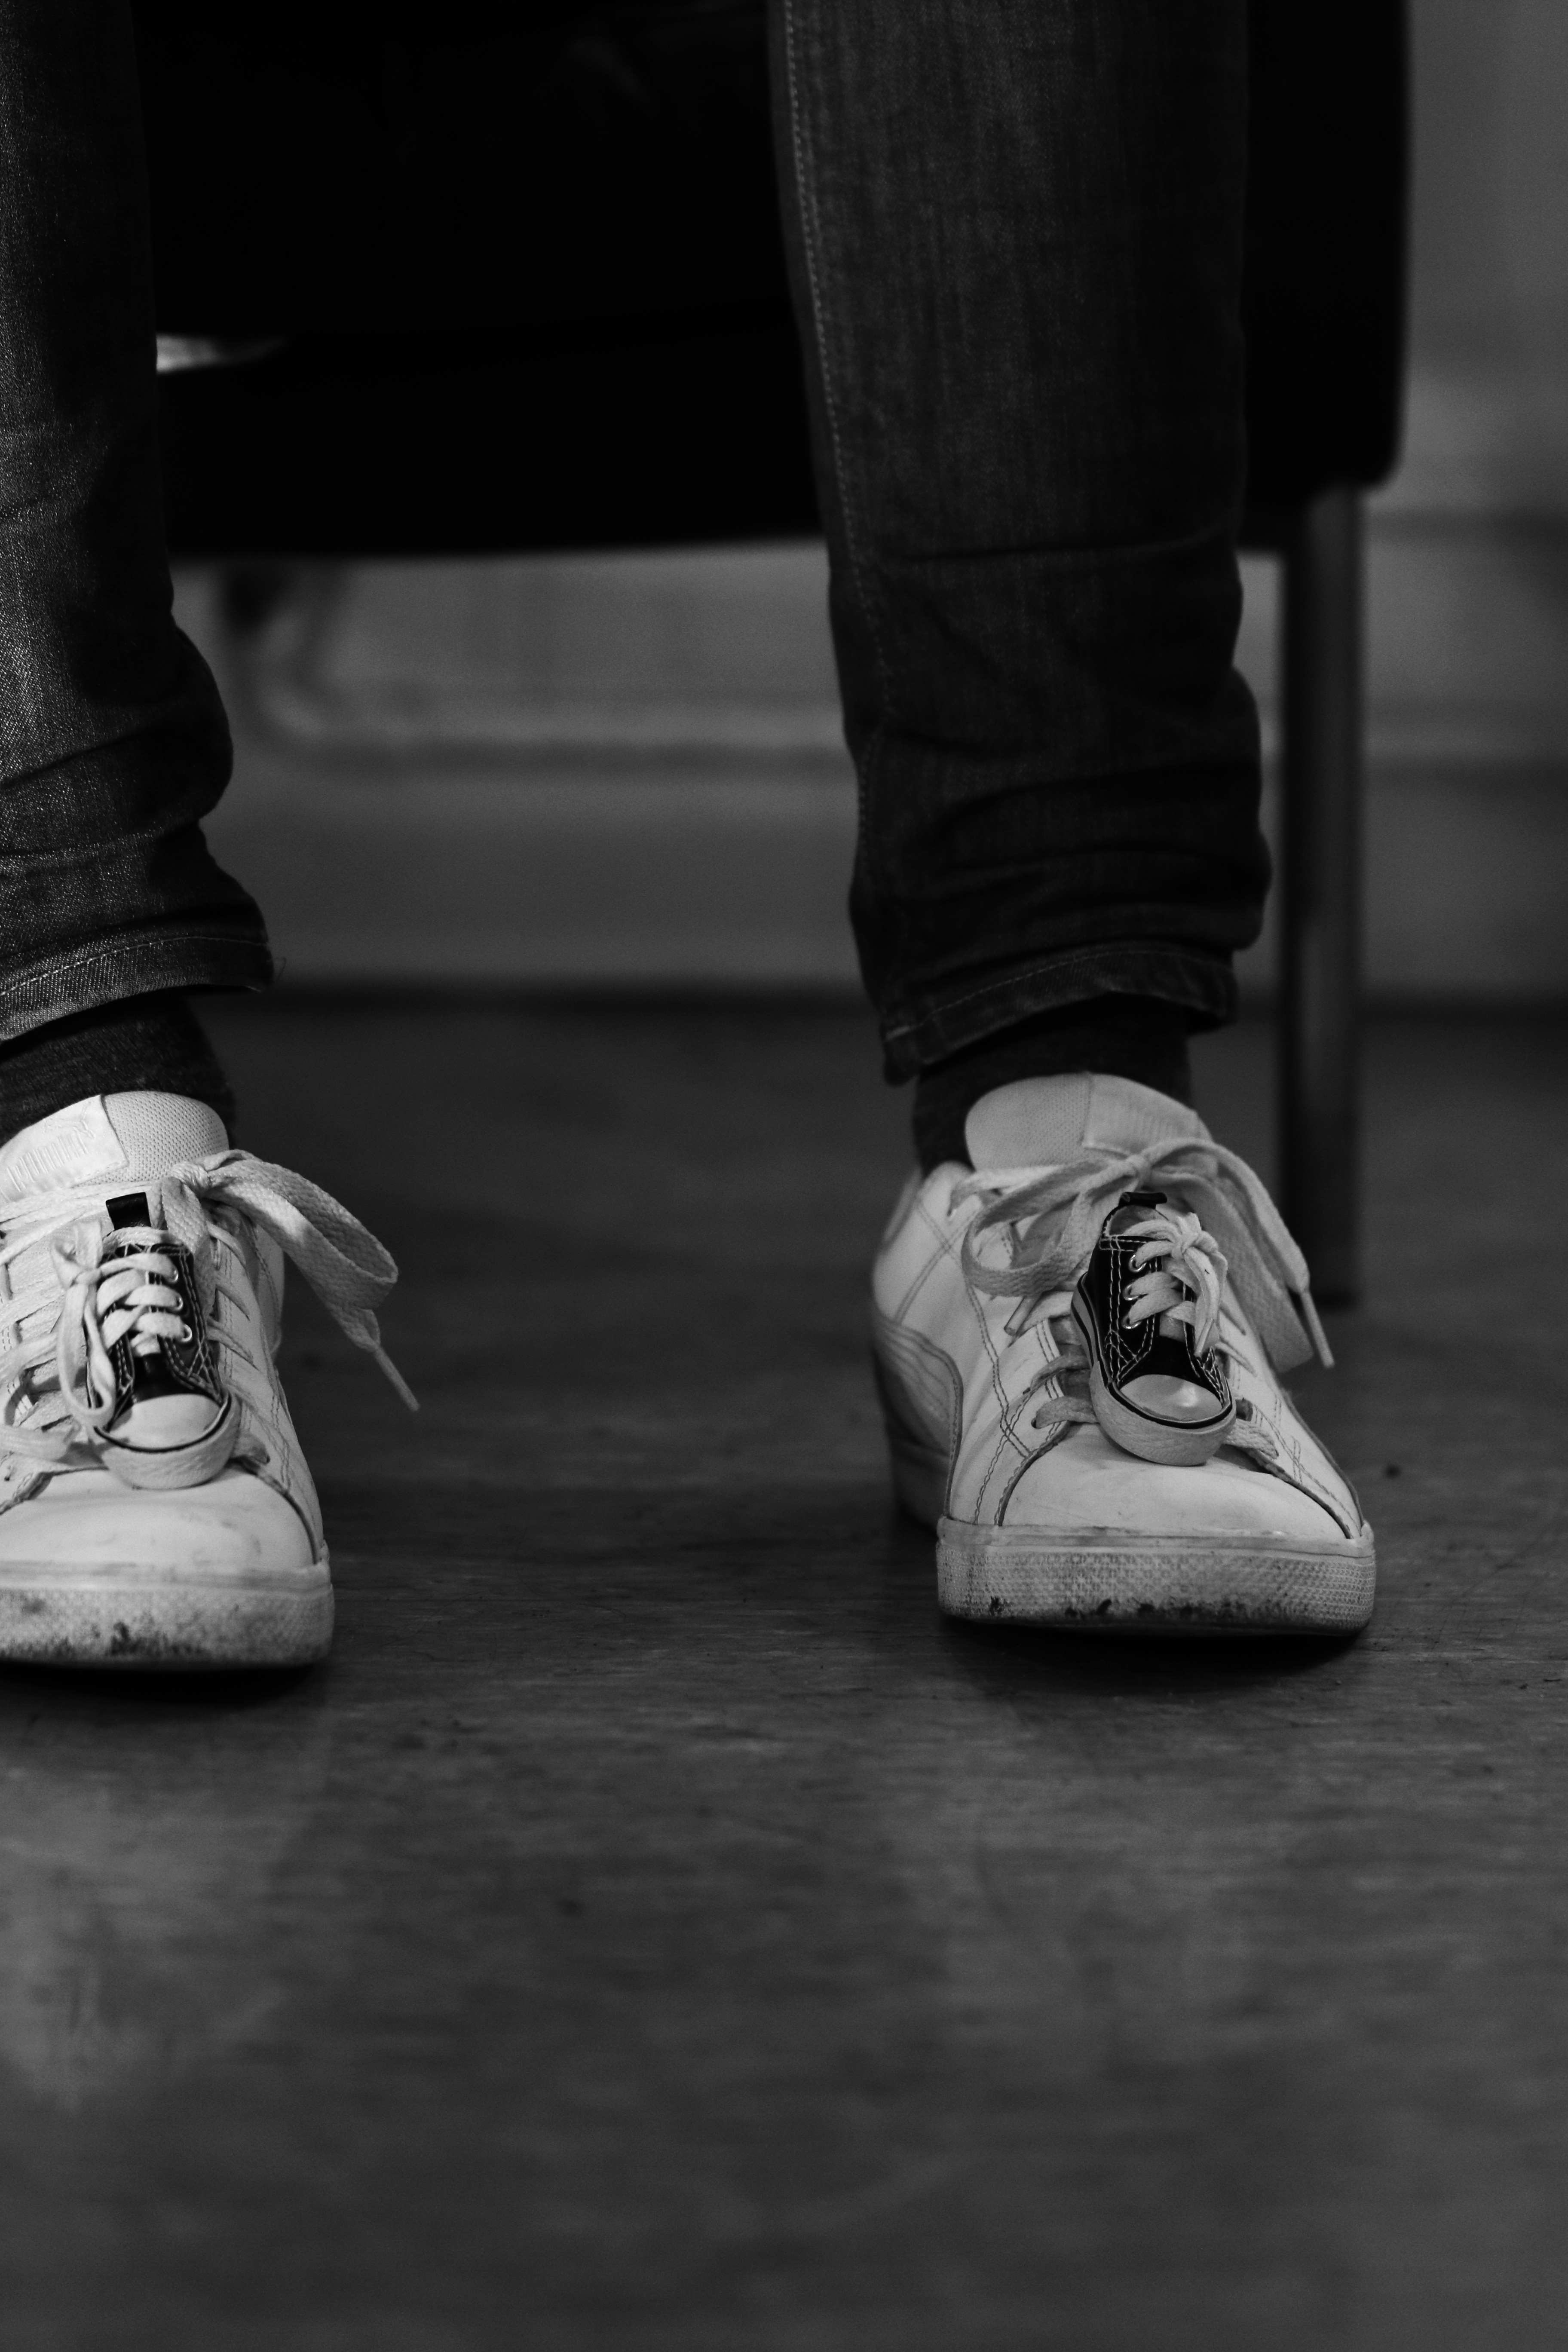
shoe, black and white, white, photography, male, leg, spring, color, contrast, darkness, fashion, black, monochrome, miniature, human body, shoes, sneakers, footwear, photograph, monochrome photography, human positions